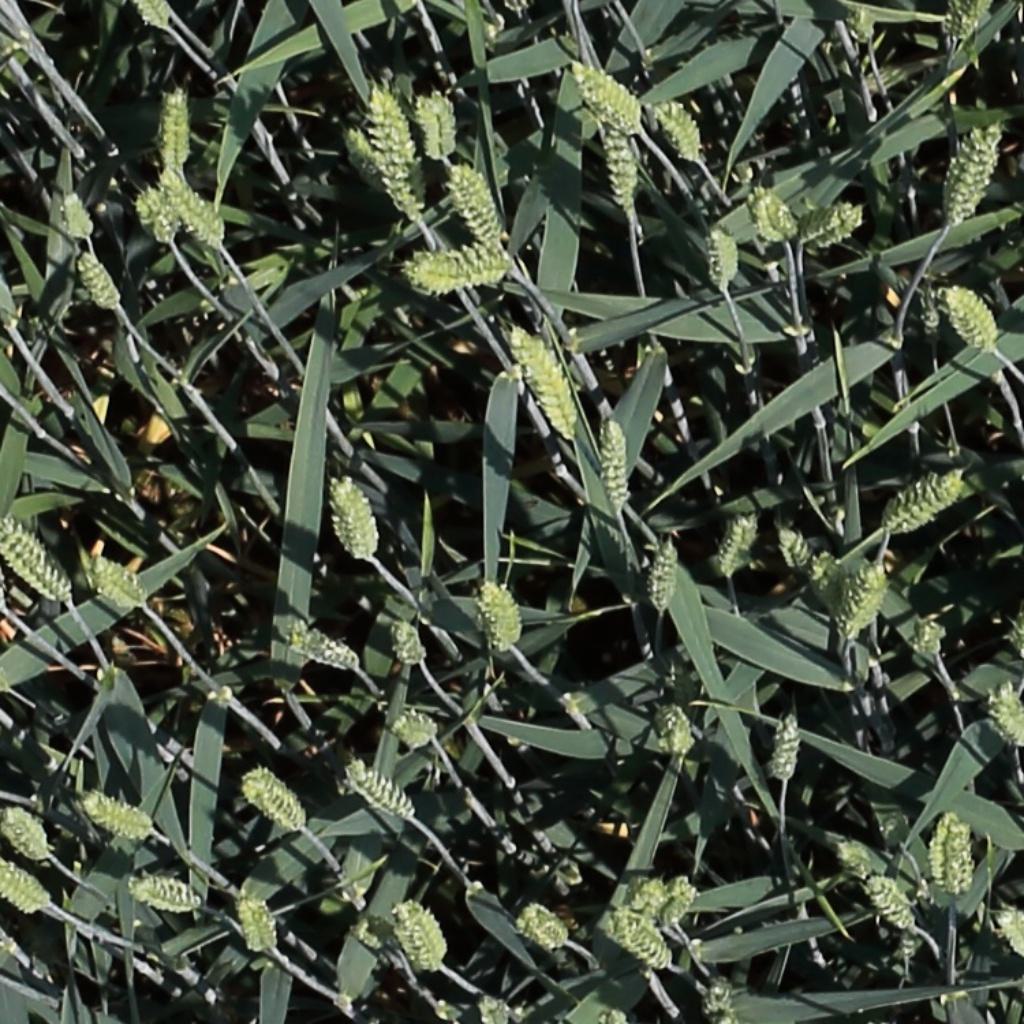
Country: Switzerland
Location: Usask
Wheat development stage: Filling